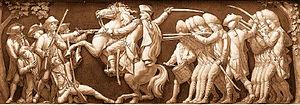
Les batailles de Lexington et Concord sont les premiers engagements militaires de la guerre d'indépendance des États-Unis. Elles se déroulent le 19 avril 1775 dans le comté de Middlesex de la province de la baie du Massachusetts, ou plus précisément dans les villes de Lexington, Concord, Lincoln, Menotomy et à Cambridge, près de Boston. Ces batailles ont marqué le déclenchement d'un conflit armé ouvert entre le royaume de Grande-Bretagne et ses Treize colonies dans la partie continentale de l'Amérique du Nord britannique.